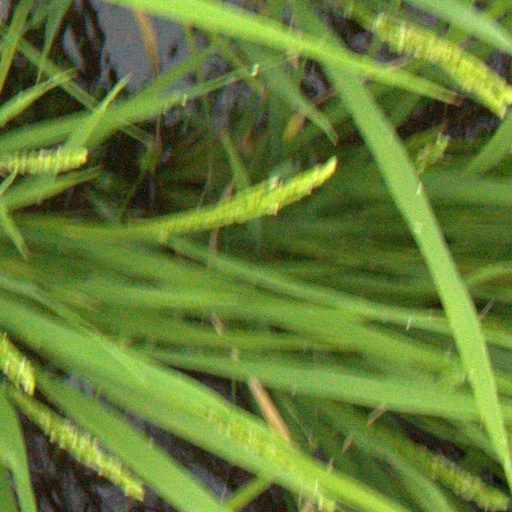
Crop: rice